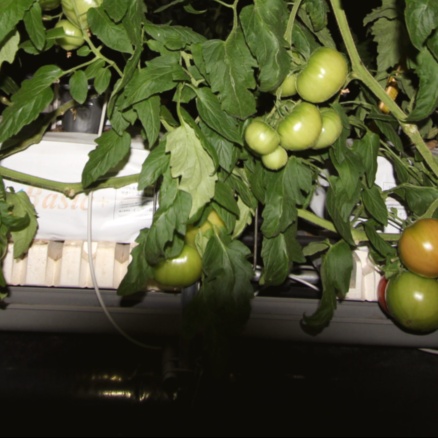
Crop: tomato